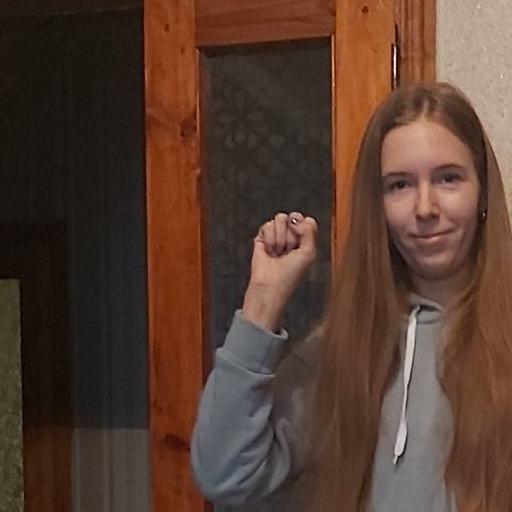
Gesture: fist